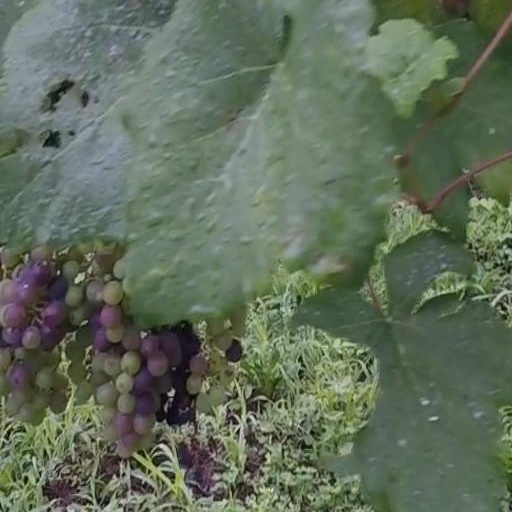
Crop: grape